Kevin McCarthy

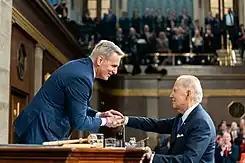
Speaker McCarthy greets U.S. President Joe Biden before the 2023 State of the Union Address.

As minority leader, McCarthy led Republicans in the 2022 election cycle. Many party officials and political pundits predicted Republicans would make large gains in the House. In the elections, Republicans gained a majority, continuing the decades-long trend of the incumbent president's party losing a House majority in their midterm elections. This also marked the first time since the 115th Congress that Republicans held a majority. But Republicans did not fulfill widespread predictions of large gains, as their majority was narrow. McCarthy won an internal Republican conference vote in early November, with 188 votes to Andy Biggs's 31, but some members of the conference continued to oppose his bid for speaker.